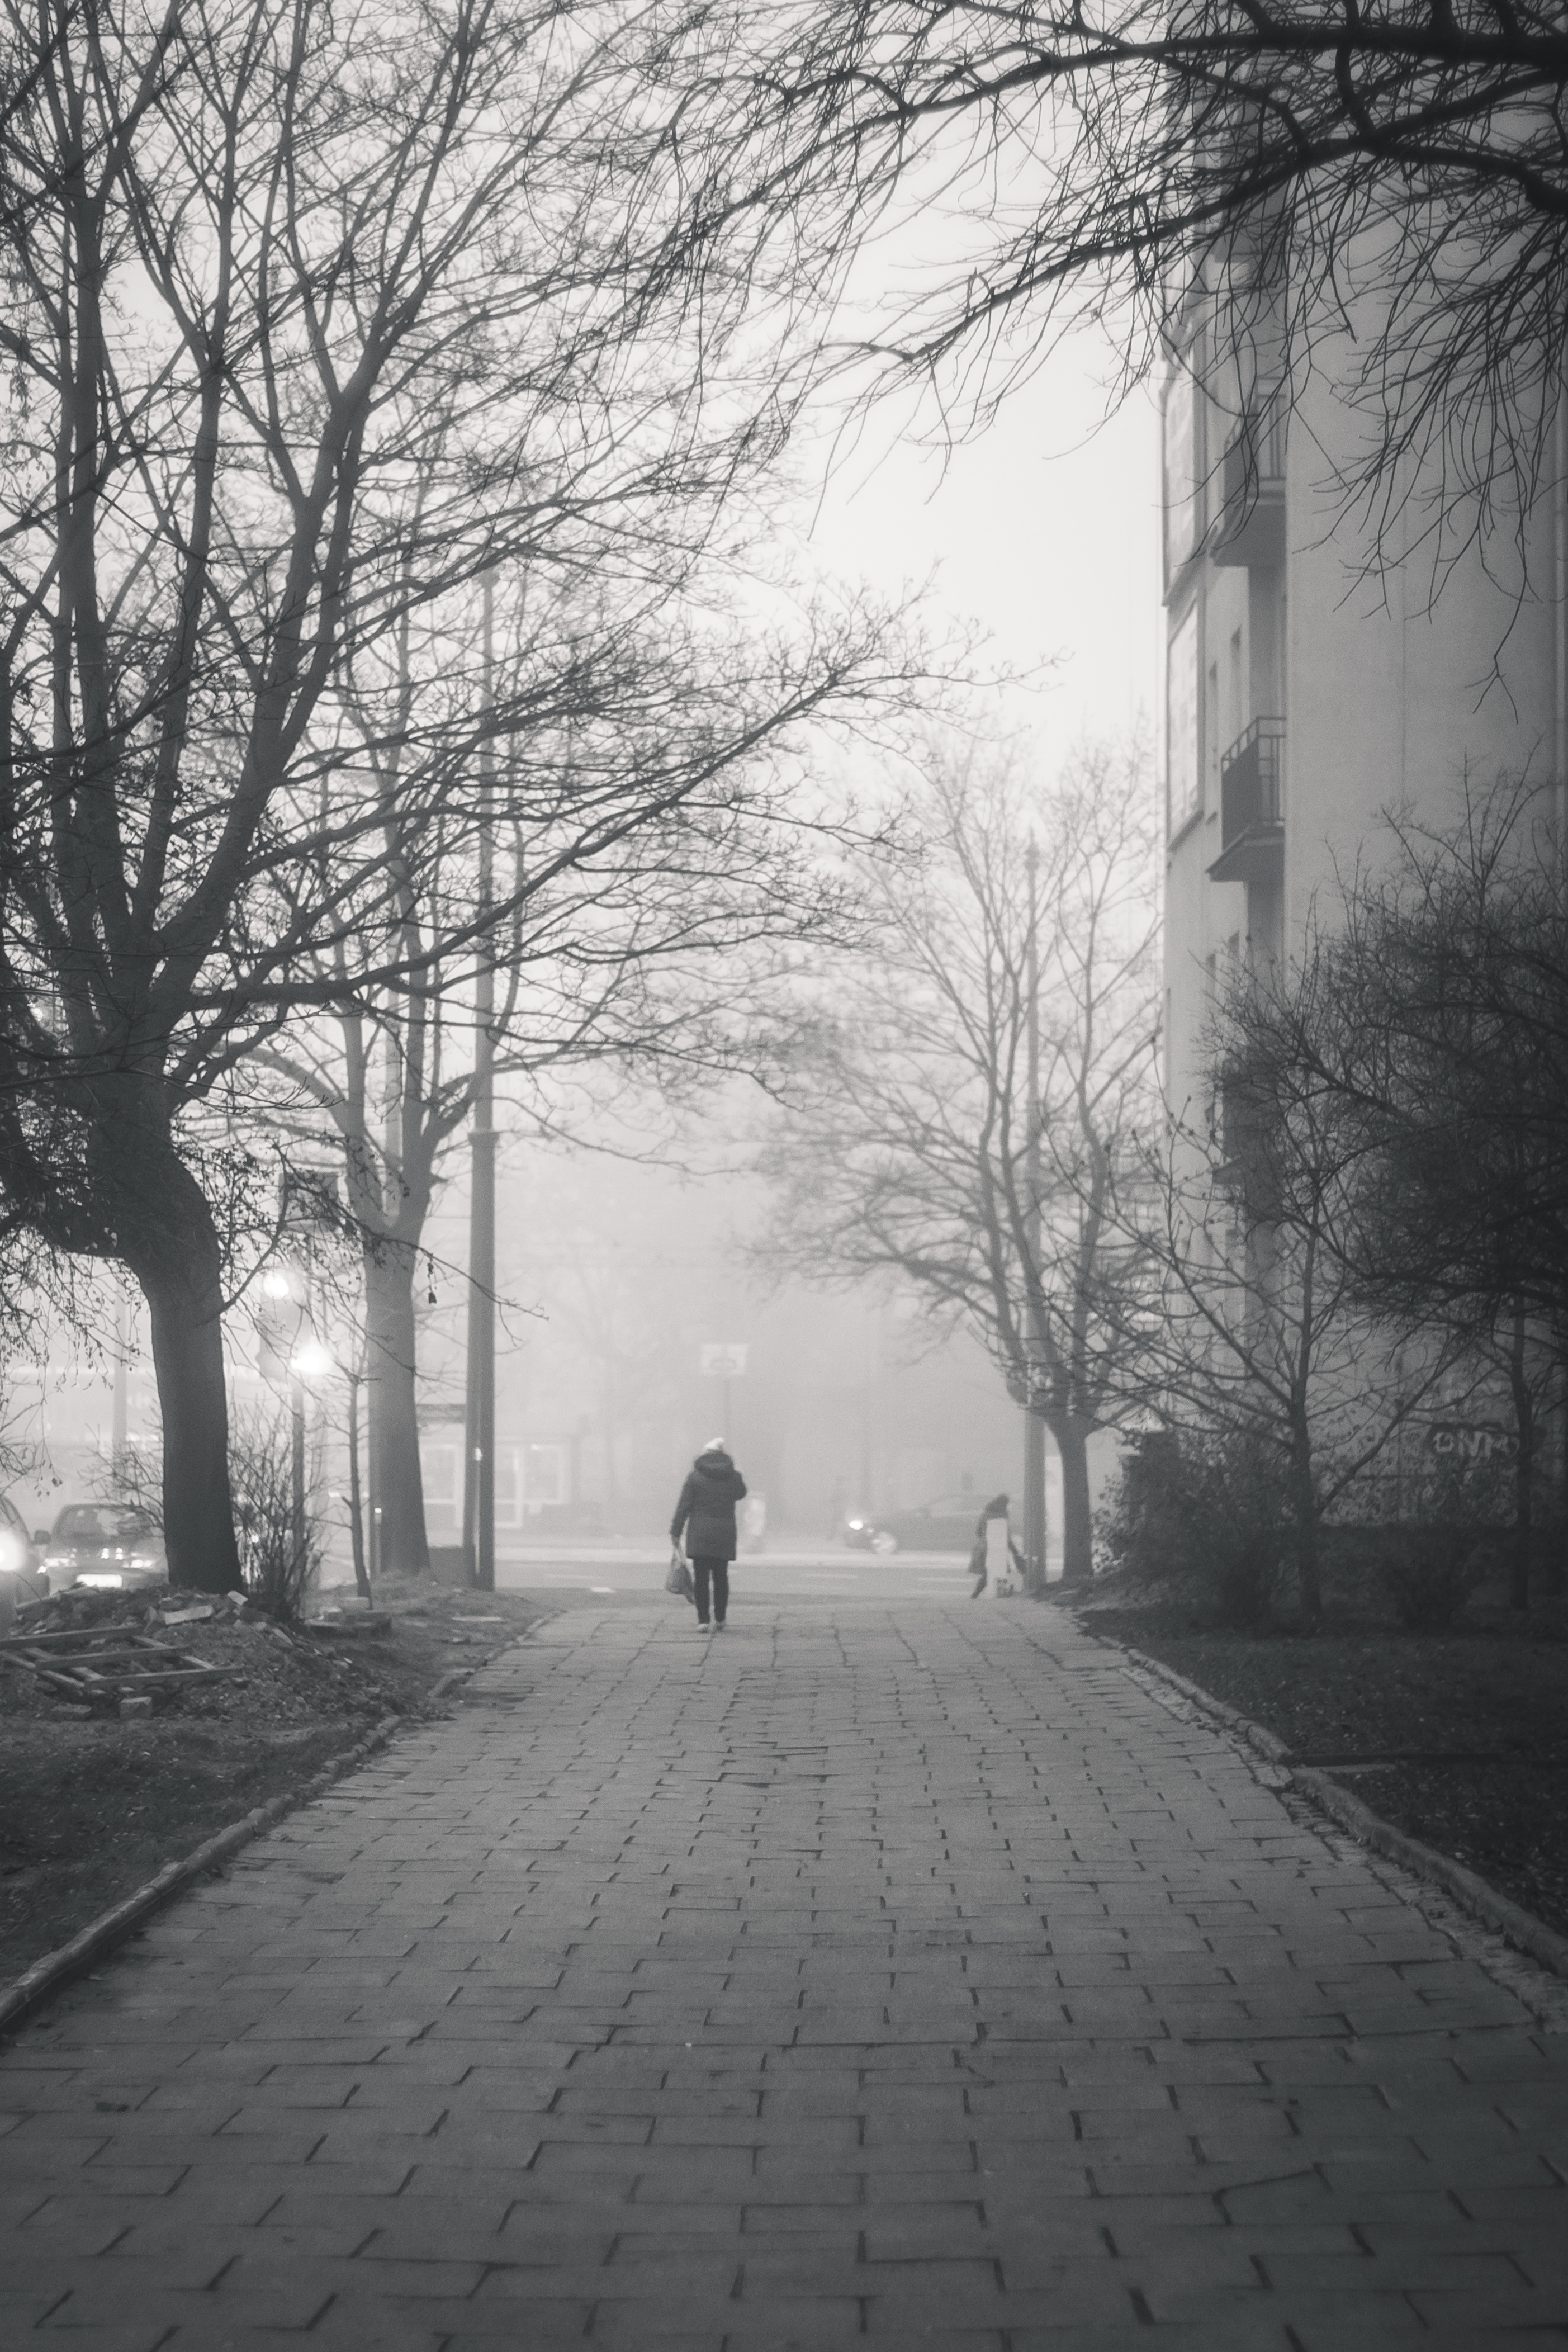
tree, snow, winter, black and white, architecture, people, fog, mist, boat, street, sunlight, morning, building, city, walkway, weather, darkness, monochrome, season, buildings, smog, freezing, monochrome photography, footer, atmospheric phenomenon